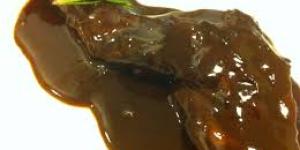
conejo con chocolate